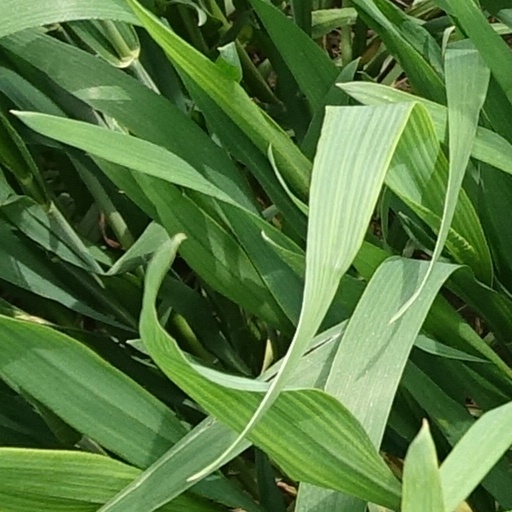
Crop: wheat